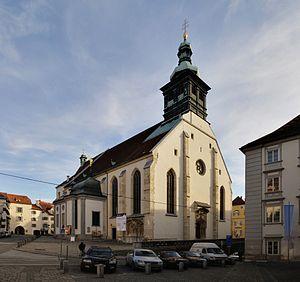
La cathédrale de Graz, en Autriche.
La cathédrale Saint-Gilles de Graz est l'un des monuments importants tant sur le plan historique que culturel et artistique de la ville autrichienne de Graz, dans le land de Styrie.